Goose barnacle

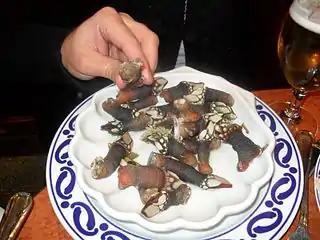
Goose barnacles served in a Spanish restaurant in Madrid.

In the days before birds were known to migrate, barnacle geese, "Branta leucopsis", were thought to have developed from this crustacean through spontaneous generation, since they were never seen to nest in temperate Europe, hence the English names "goose barnacle" and "barnacle goose", and the scientific name "Lepas anserifera" ("goose"). The confusion was prompted by their similarities in colour and shape. Because they were often found on driftwood, the barnacles were assumed to be attached to branches before they fell in the water. The archdeacon of Brecon, Gerald of Wales, made this claim in his "Topographia Hiberniae".